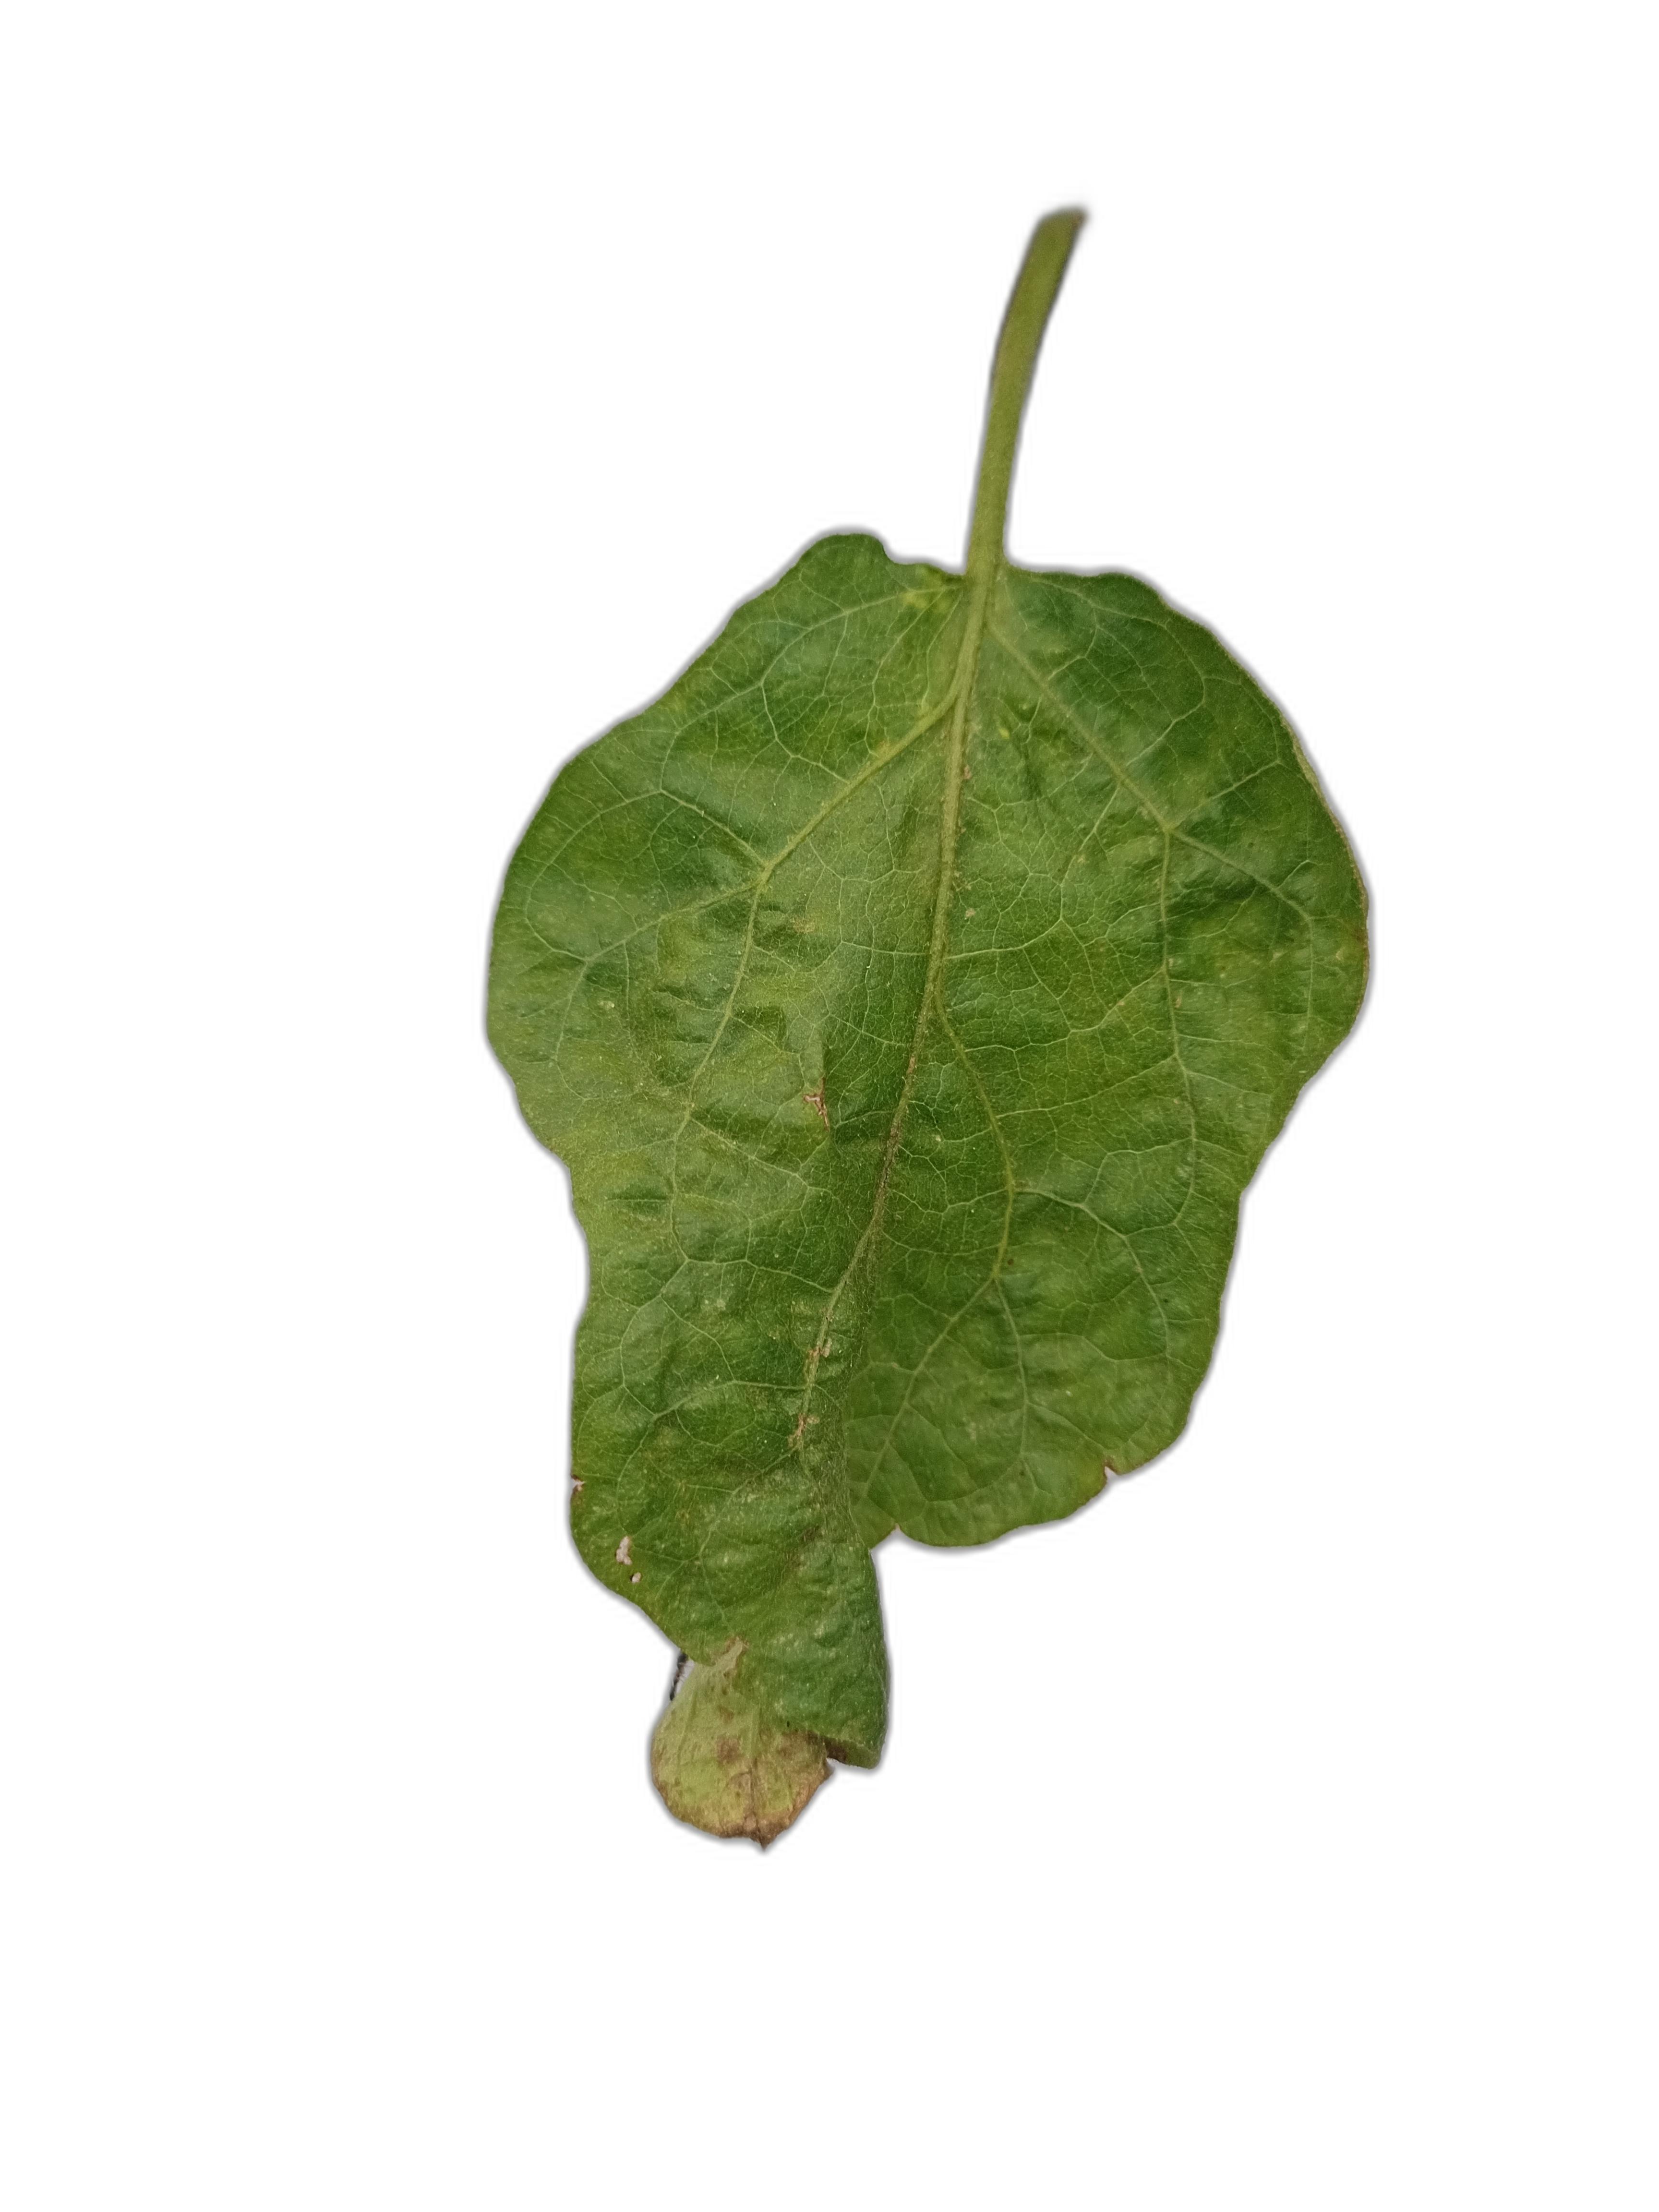
Label: Leaf Spot Disease